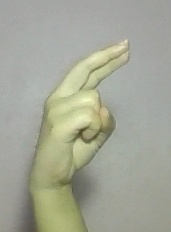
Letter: zay